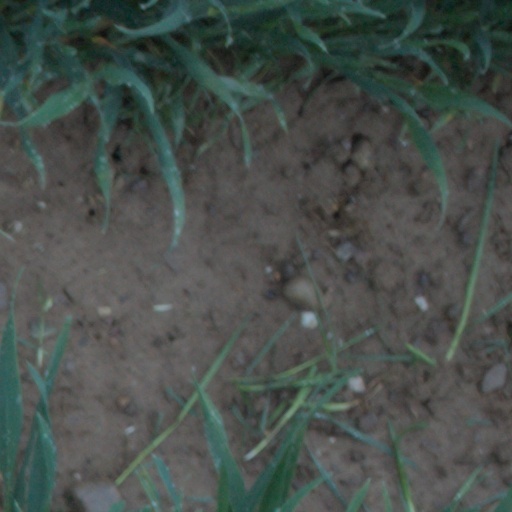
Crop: wheat